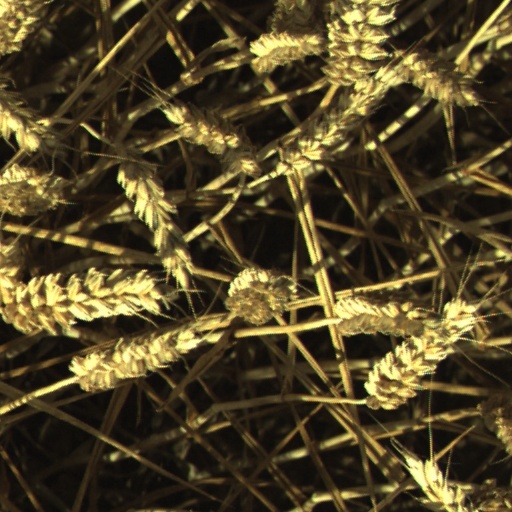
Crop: wheat